Alcazar Theatre (1885)

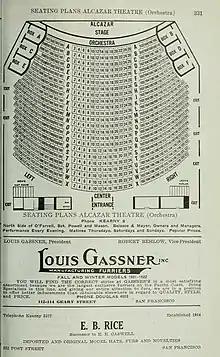
The theatre layout

The Alcazar Theatre was a theatre at 116 O'Farrell Street, between Stockton and Powell, in San Francisco, California. Opened in 1885, the structure served as a lecture and music hall, but soon housed a popular resident stock company, which included Maude Adams, Harry von Meter (before 1908); John Ince (in 1910); Howard Hickman (in 1910), Grace Travers (in 1910), and Evelyn Vaughan (in 1910). It was under the management of the younger brother of David Belasco, and Fred Belasco (1862–1920).